Royal Norfolk Regiment

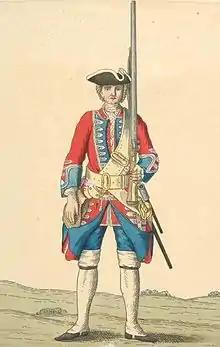
Soldier of 9th regiment, 1742

In 1701, over the objections of General William Selwyn, the threat of war led the English government to post an Independent Company of regular soldiers, detached from the 2nd Regiment of Foot, to Bermuda, where the militia continued to function as a standby in case of war or insurrection. The company was composed of Captain Lancelot Sandys, Lieutenant Robert Henly, two sergeants, two corporals, fifty private soldiers, and a drummer, and arrived in Bermuda along with the new Governor, Captain Benjamin Bennett, aboard , in May 1701.